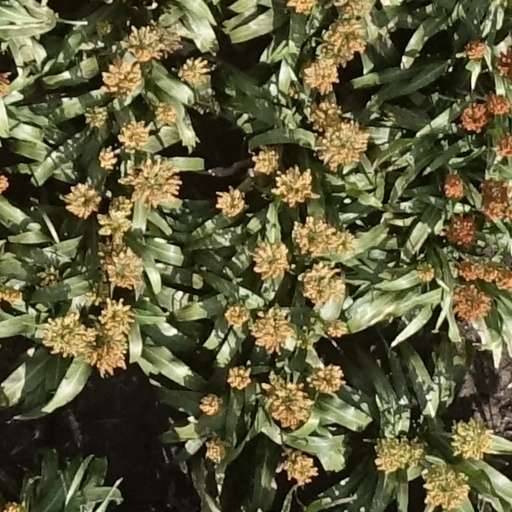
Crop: sorghum